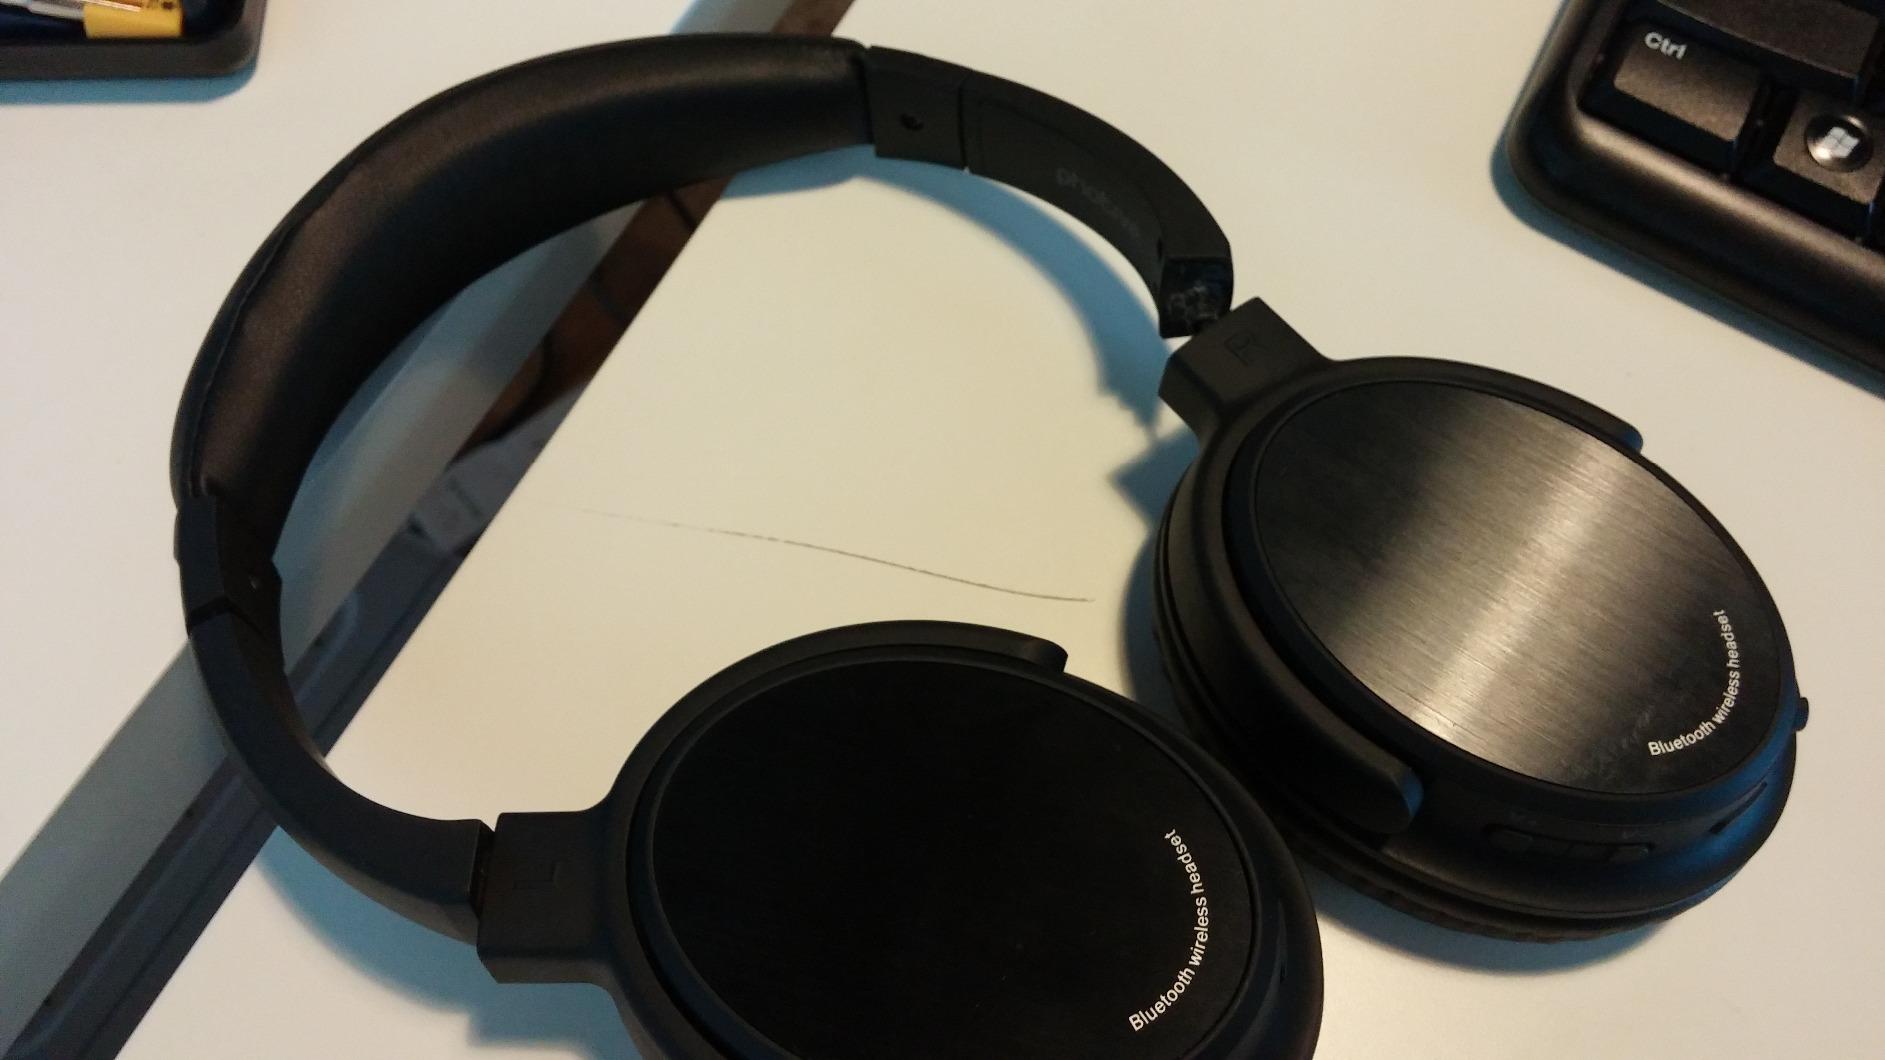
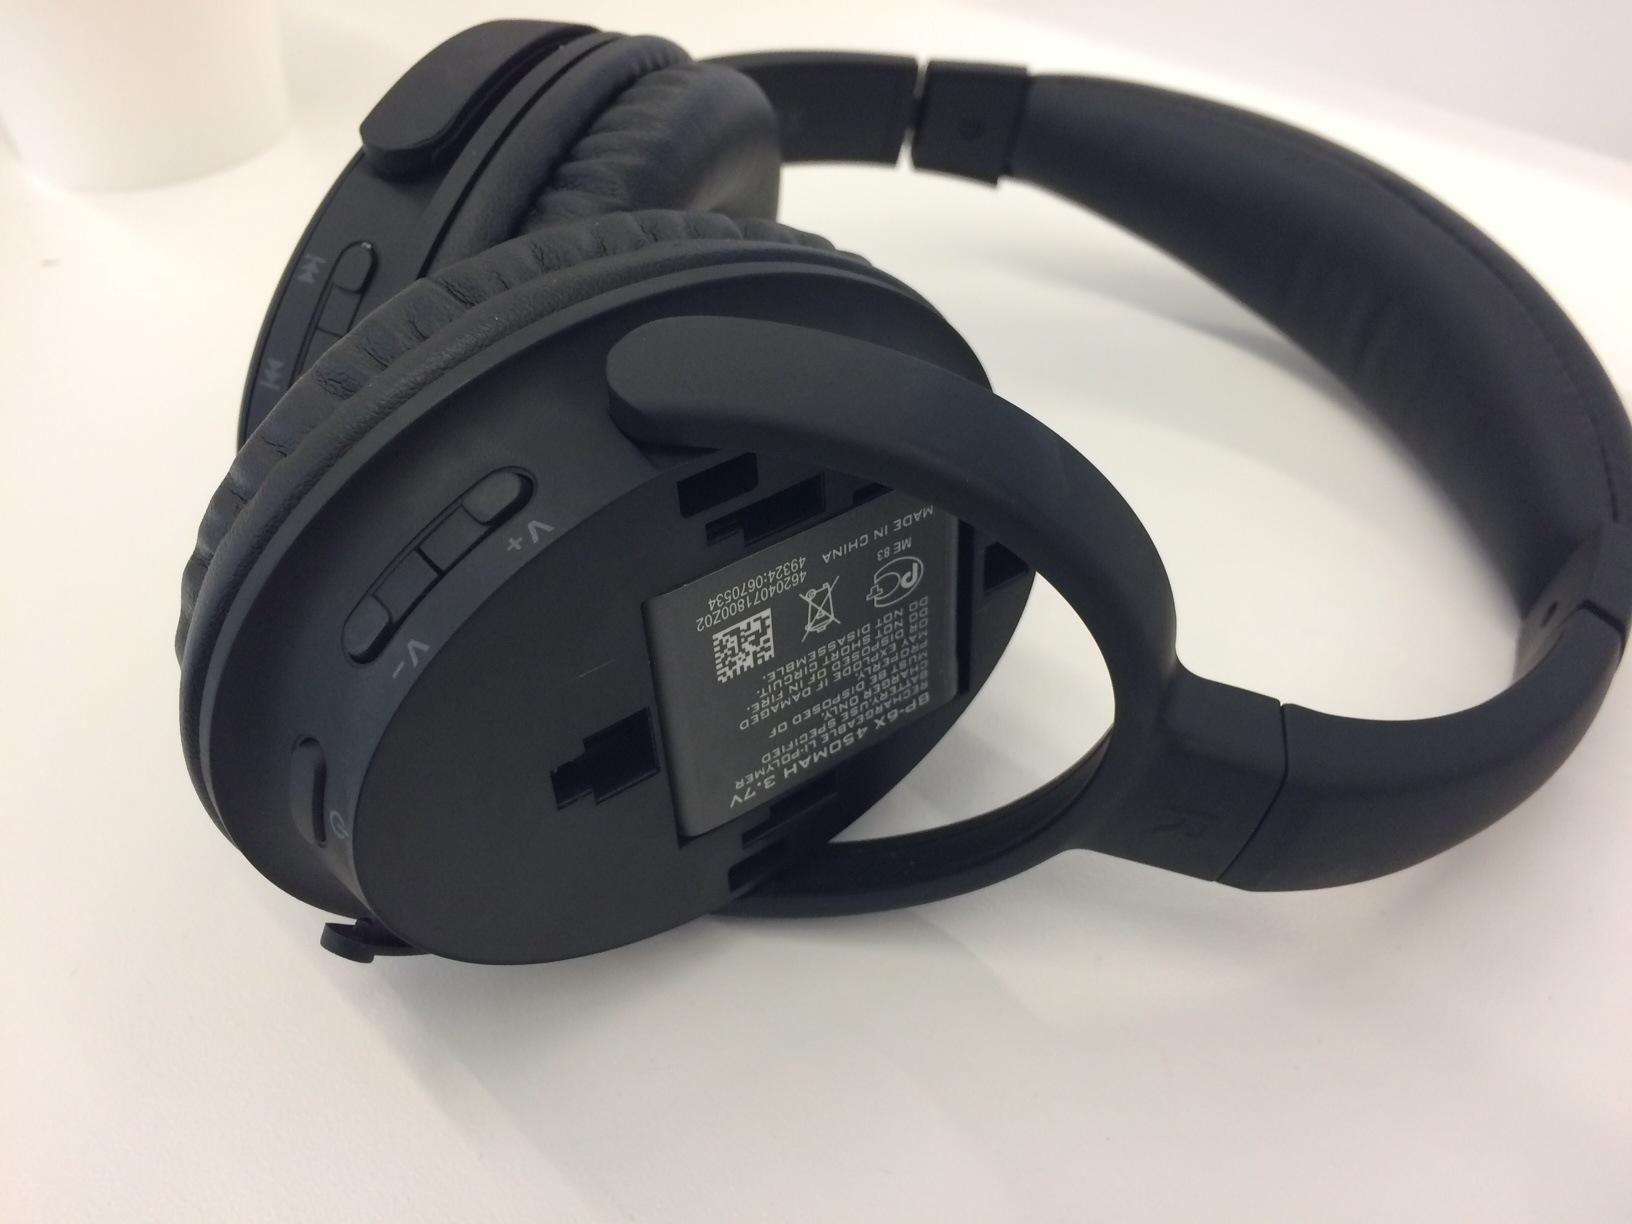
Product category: headphones
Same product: yes